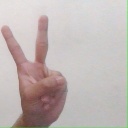
अक्षर: क